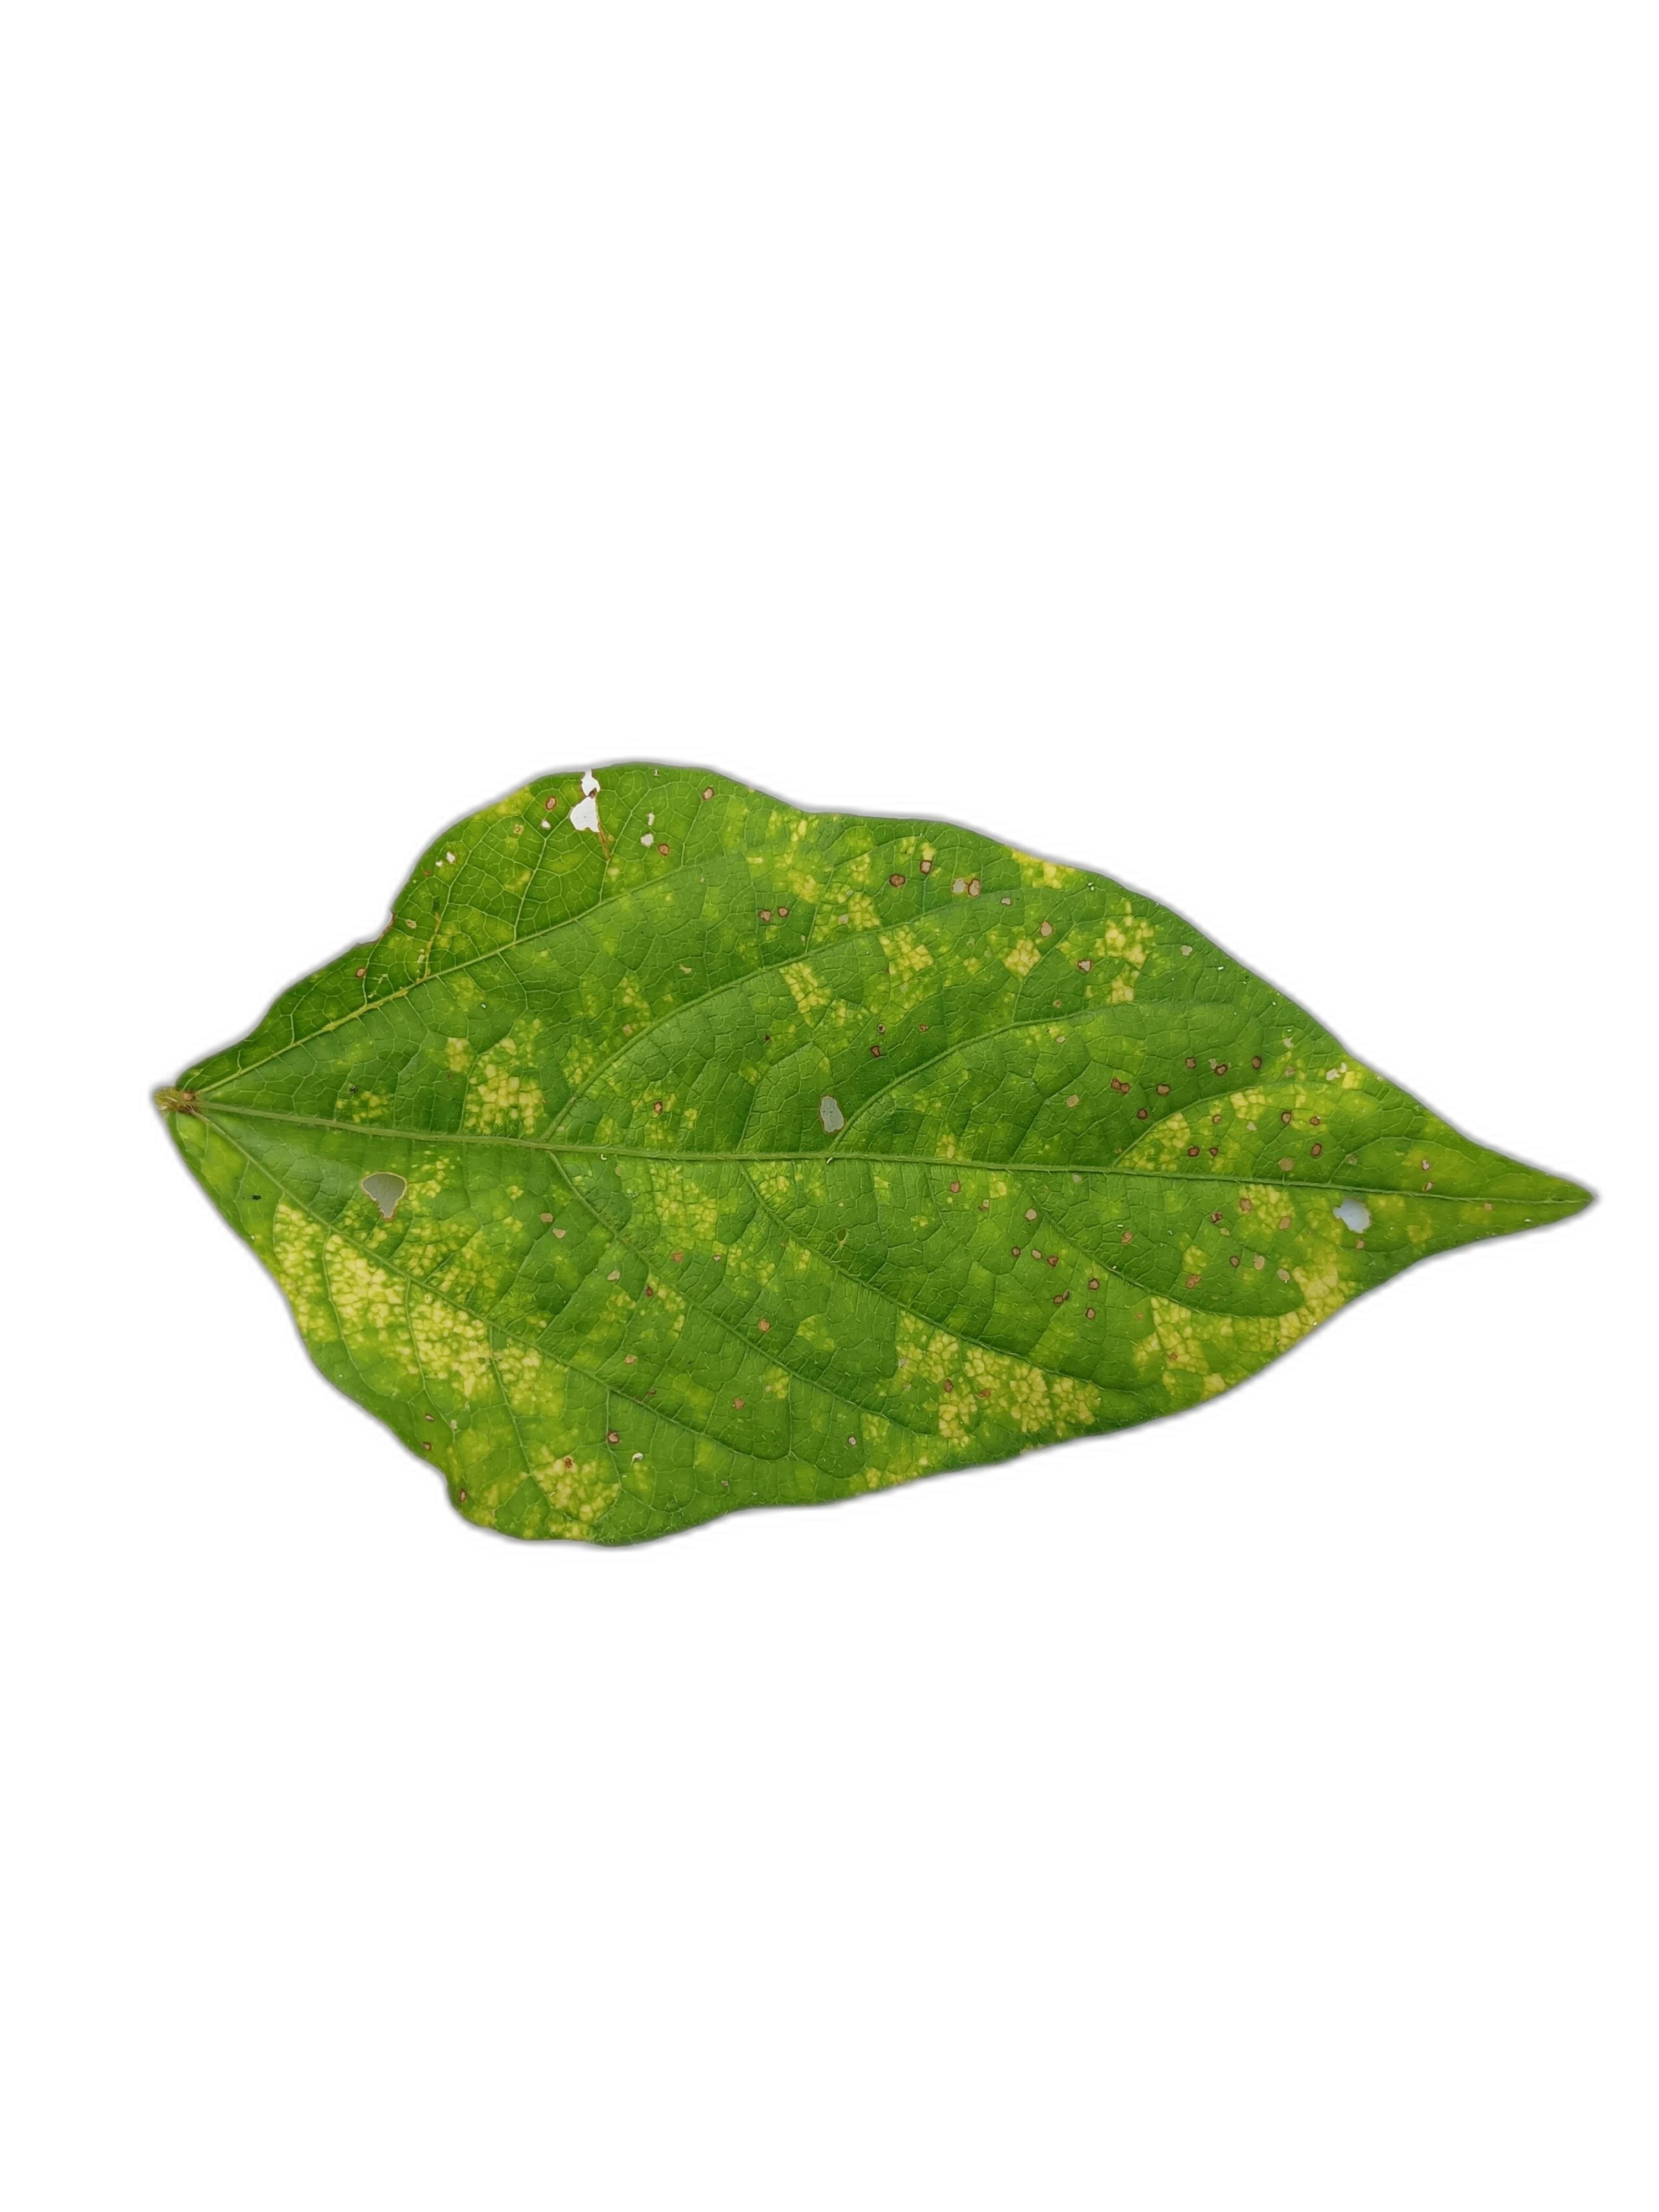
Label: Yellow Mosaic